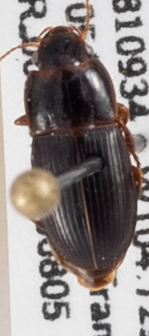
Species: Harpalus ellipsis
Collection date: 2020-08-05
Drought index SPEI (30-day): -0.884
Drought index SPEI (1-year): -0.71
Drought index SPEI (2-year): -0.058